Mandane of Media

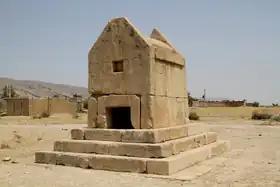
Gur-e Dokhtar, supposed tomb of Mandane

Mandane serves as the genealogical link connecting the kings of the Achaemenid dynasty with the ancient Median royal family. Some scholars have suggested that the Gur-e Dokhtar tomb, discovered in 1960, could be the burial site of Mandane. However, other scholars believe that the tomb might belong to Atossa, Teispes, or Cyrus I.